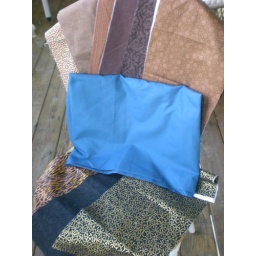
color palette for my trees quilt. the blue in the middle is going to be the sky.